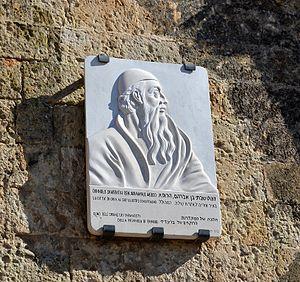
Sabbataï Donnolo est un médecin et astronome juif italien né à Oria dans les Pouilles en 913 et mort après 982. Il est le plus vieil auteur connu de traités de médecine parmi les Juifs mais aussi dans l'Europe chrétienne.